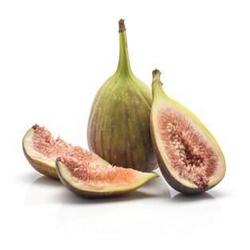
Label: Fig